Tropism

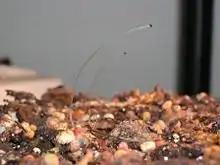
"Phycomyces", a fungus, exhibiting phototropism

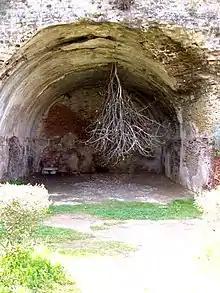
Example of gravitropism in the remains of a cellar of a Roman villa in the Archeologic Park in Baia, Italy

In biology, a tropism is a phenomenon indicating the growth or turning movement of an organism, usually a plant, in response to an environmental stimulus. In tropisms, this response is dependent on the direction of the stimulus (as opposed to nastic movements, which are non-directional responses). Tropisms are usually named for the stimulus involved; for example, a phototropism is a movement to the light source, and an anemotropism is the response and adaptation of plants to the wind.